Fernando Rodney

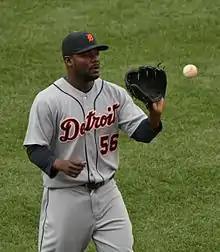
Rodney playing for the Detroit Tigers in 2009

Rodney made his Major League debut in 2002 at the age of 25 and split his time between the Triple–A Toledo Mud Hens and the Tigers from 2002 to 2005.